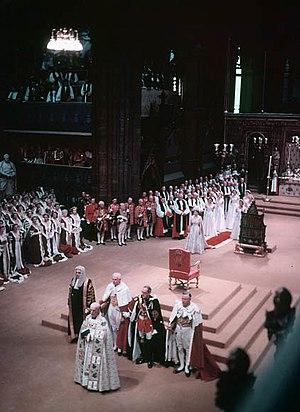
Élisabeth II, née le 21 avril 1926 à Londres, est la reine du Royaume-Uni de Grande-Bretagne et d'Irlande du Nord ainsi que de quinze autres États souverains, appelés royaumes du Commonwealth, et de leurs territoires et dépendances. Elle est également le chef du Commonwealth of Nations, organisation regroupant cinquante-trois États.
Le couronnement d'Élisabeth II a eu lieu le 2 juin 1953 à l'abbaye de Westminster, à Londres. Élisabeth II monta sur le trône à l'âge de 25 ans, à la mort de son père, George VI, le 6 février 1952, proclamée reine par ses conseils privé et exécutif peu de temps après. Le couronnement eut lieu plus d'un an plus tard en raison de la tradition de laisser passer une période approprié après la mort d'un monarque avant de tenir de telles festivités. Il donna également aux comités de planification suffisamment de temps pour préparer la cérémonie. Pendant le service, Élisabeth prêta serment, fut ointe de l'huile sacrée, investie de robes et de tenues de cérémonie, et couronné reine du Royaume-Uni, du Canada, de l'Australie, de la Nouvelle-Zélande, de l'Afrique du Sud, du Pakistan et de Ceylan.